Level-5 Osaka Office

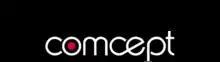
Logo as Level-5 Comcept

In 2017, Comcept was acquired by Level-5 and became Level-5 Comcept. The Tokyo office was closed, leaving the Osaka location as the sole base of operations. Their first game under Level-5 was the mobile game "Dragon & Colonies", launched in June 2019. The game was shut down on February 17, 2020. It later provided development assistance for various later Level-5 games, such as "Yo-kai Watch Jam: Yo-kai Academy Y – Waiwai Gakuen Seikatsu" and "Megaton Musashi". On February 8, 2023, it was revealed Level-5 Comcept would handle the development of "Fantasy Life i: The Girl Who Steals Time".